Monk Fryston Hall

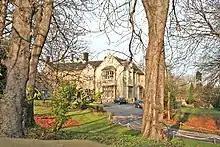
Monk Fryston Hall

Monk Fryston Hall is a Grade II* listed country house standing in 66 acres of parkland in Monk Fryston, Selby, North Yorkshire, England.